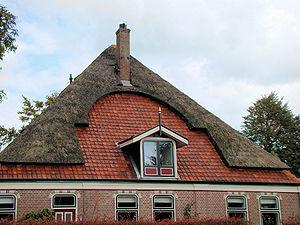
Le toit de chaume est un mode de couverture, constitué de paille de blé, de paille de seigle, de tiges de roseaux mais aussi de genêts et de bruyères.